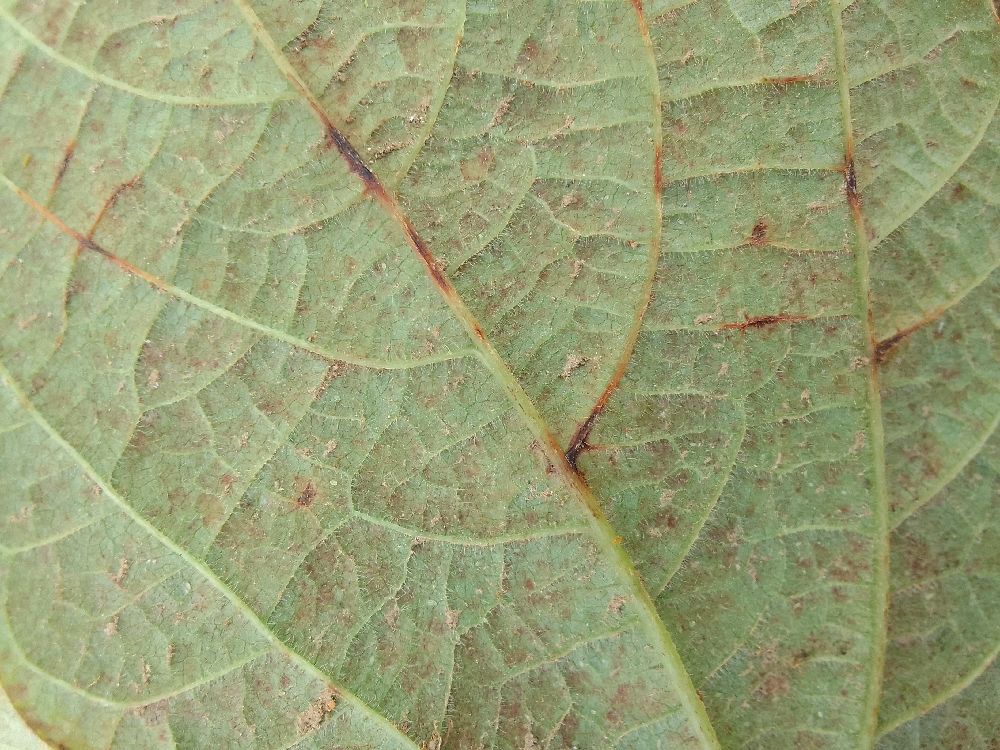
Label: anthracnose